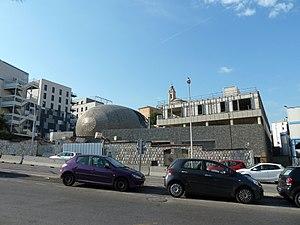
Hôpital Pasteur
Le centre hospitalier universitaire de Nice est un établissement public de santé français composé de huit établissements situés à Nice et à Tende, dans les Alpes-Maritimes.